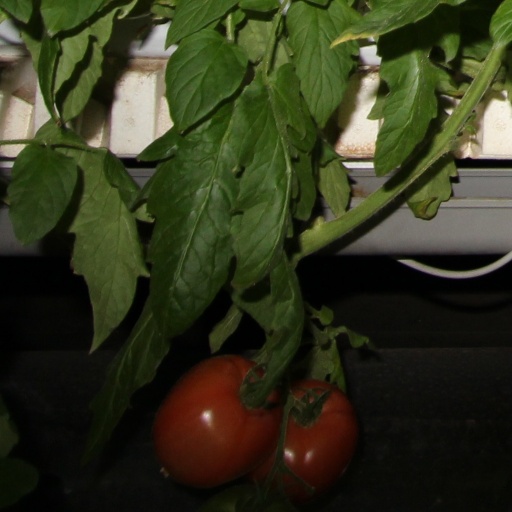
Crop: tomato